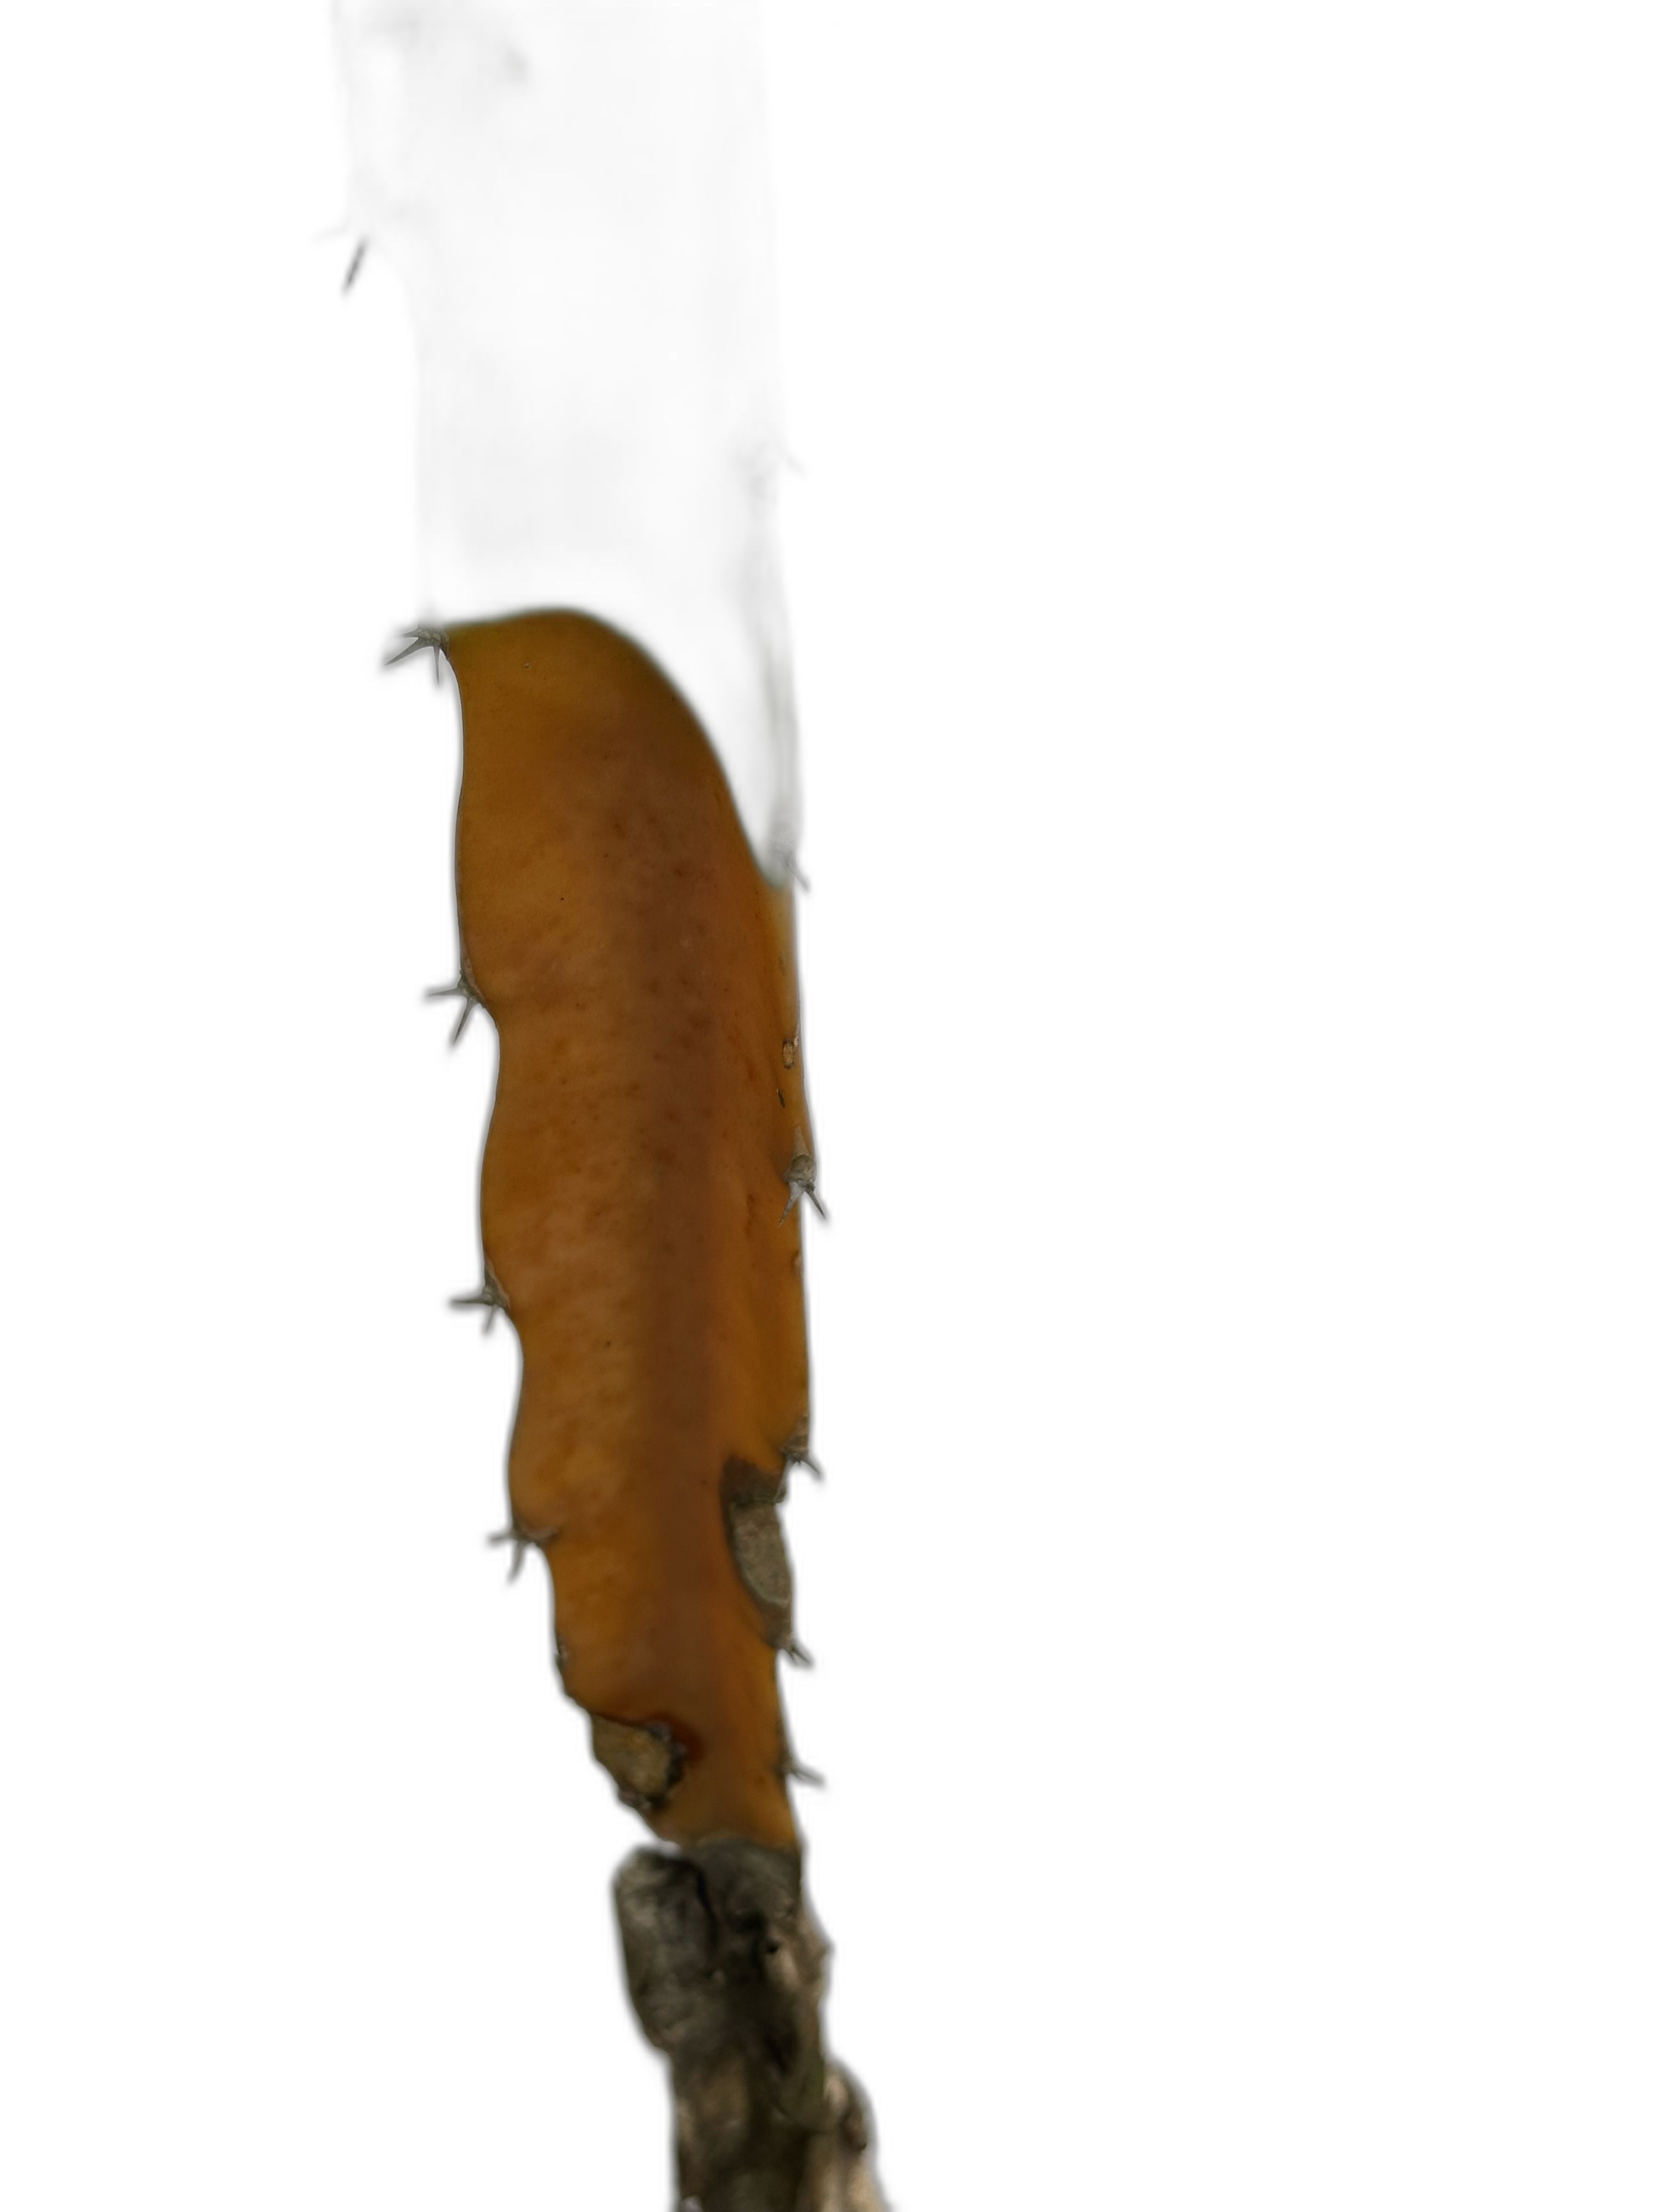
Label: Bad leaf